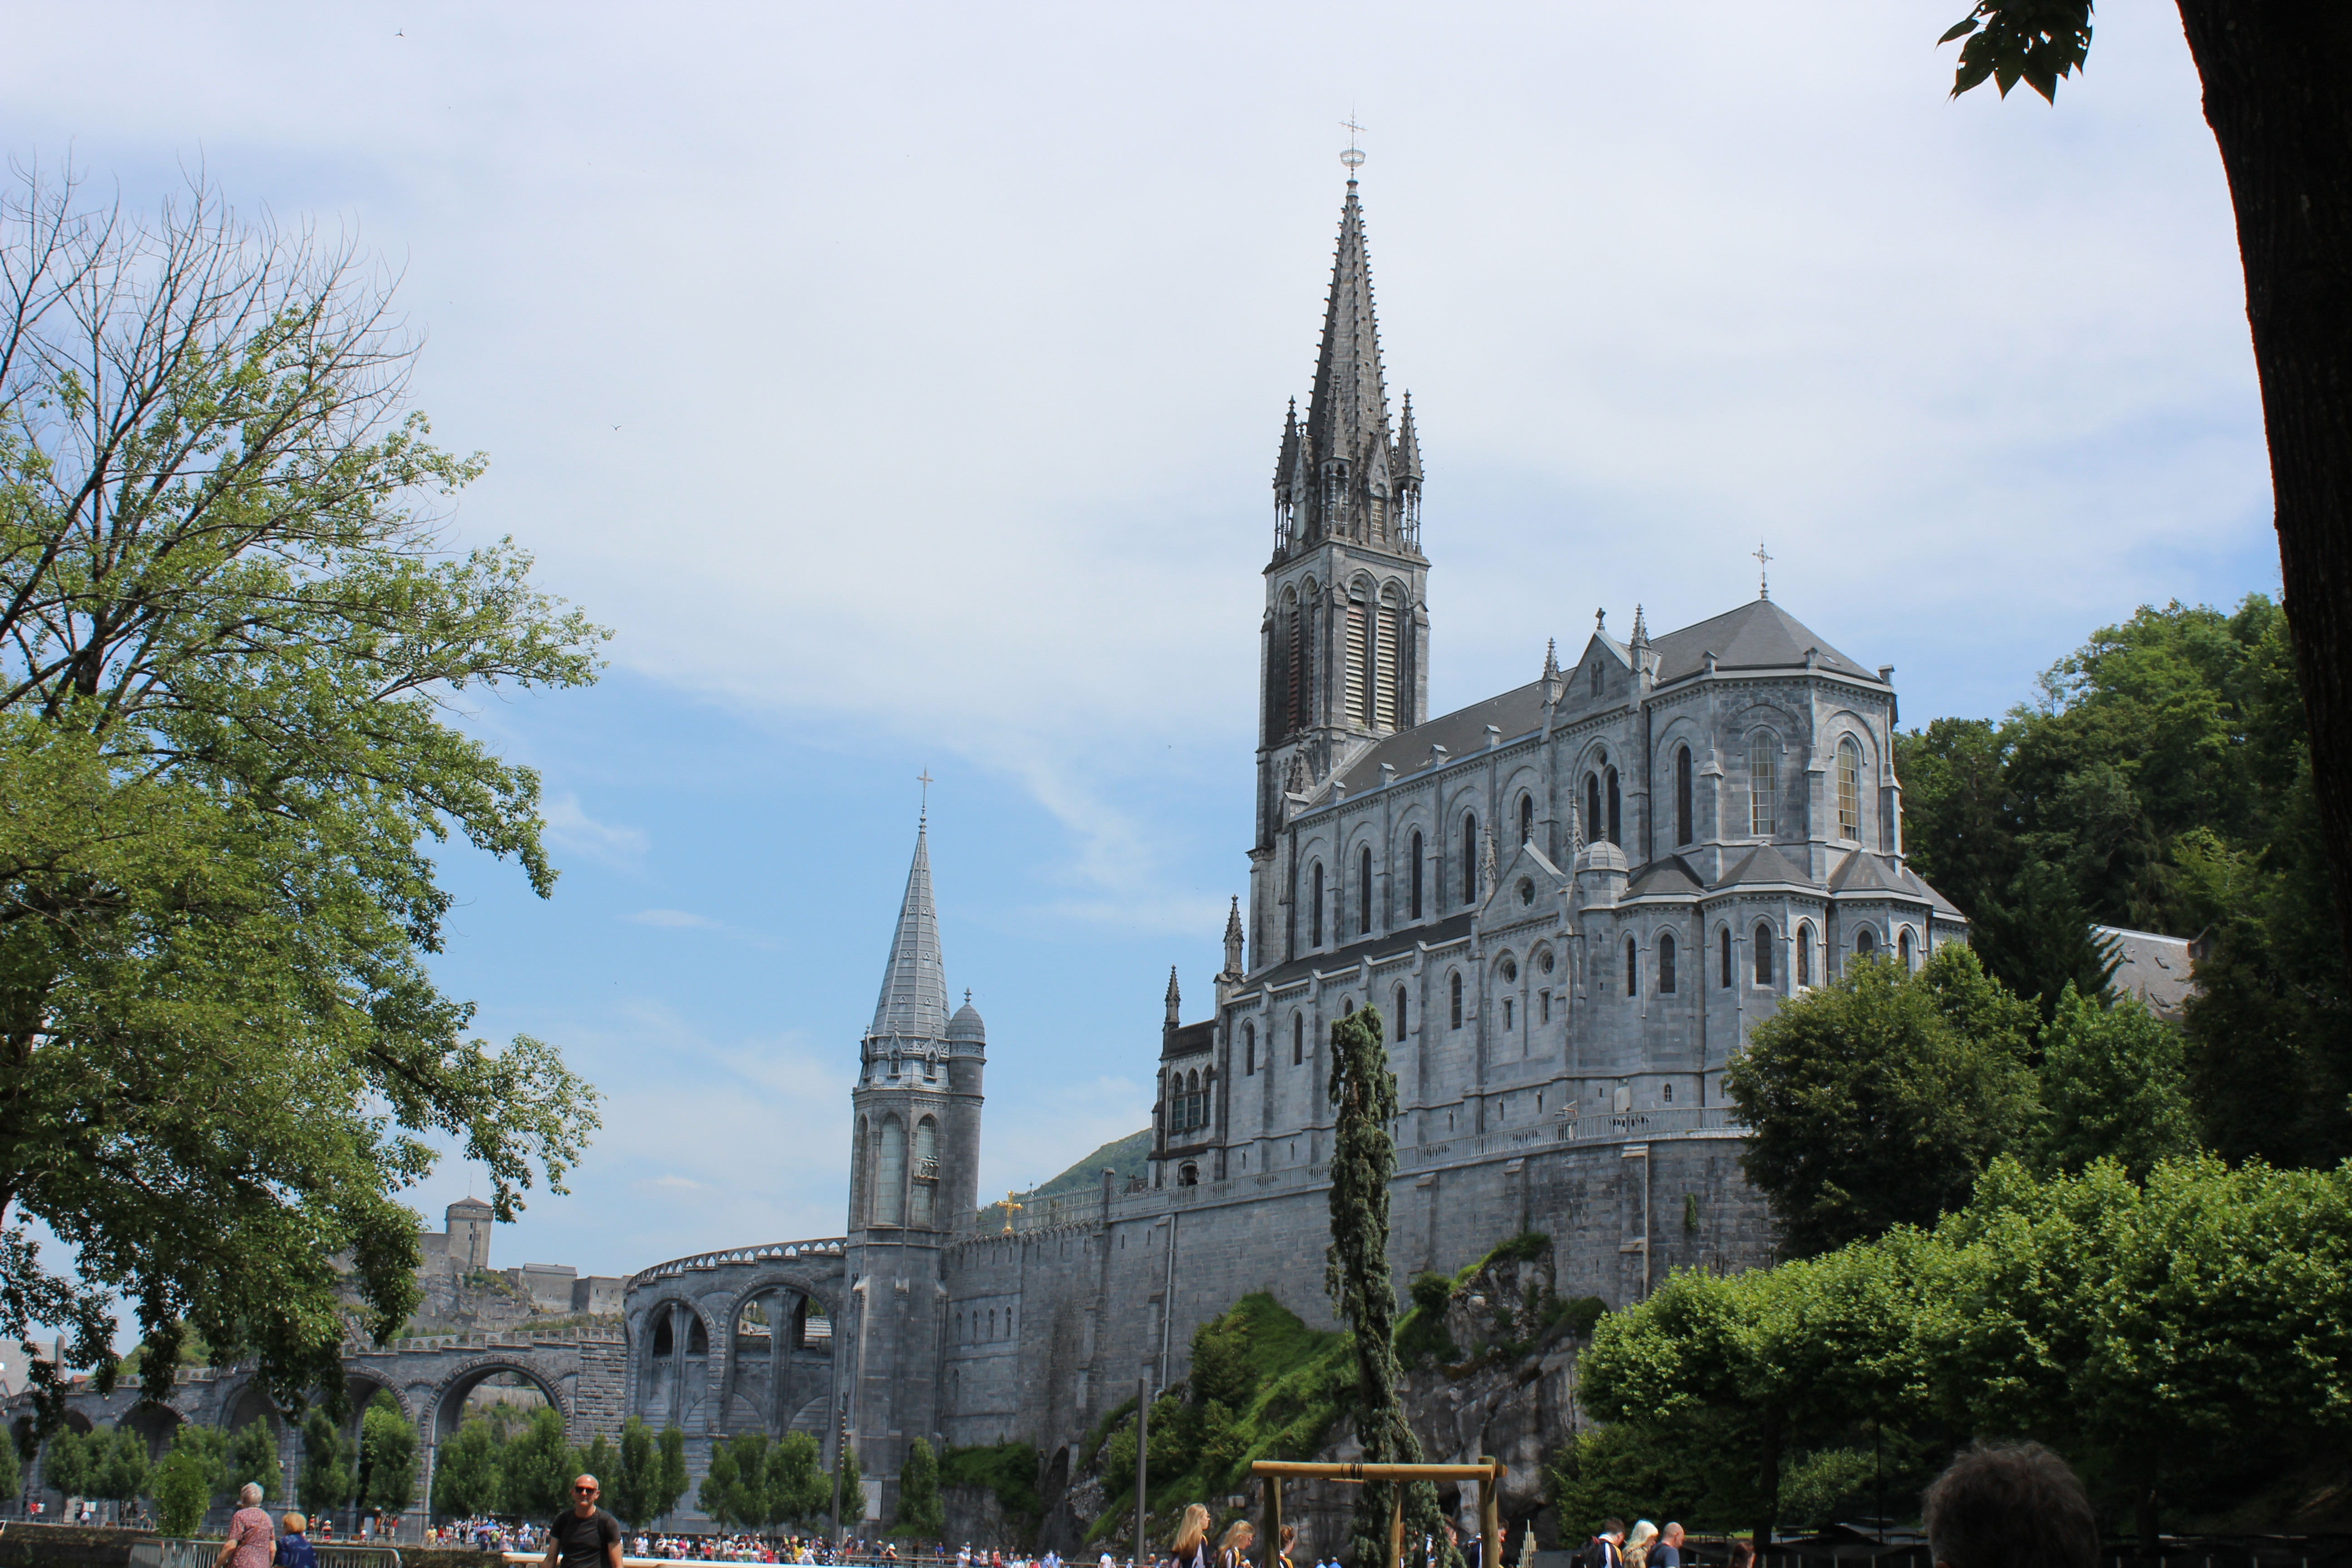
building, chateau, tower, landmark, church, cathedral, place of worship, spire, tours